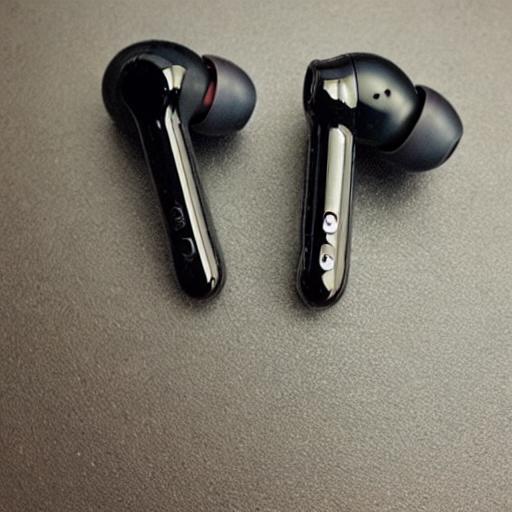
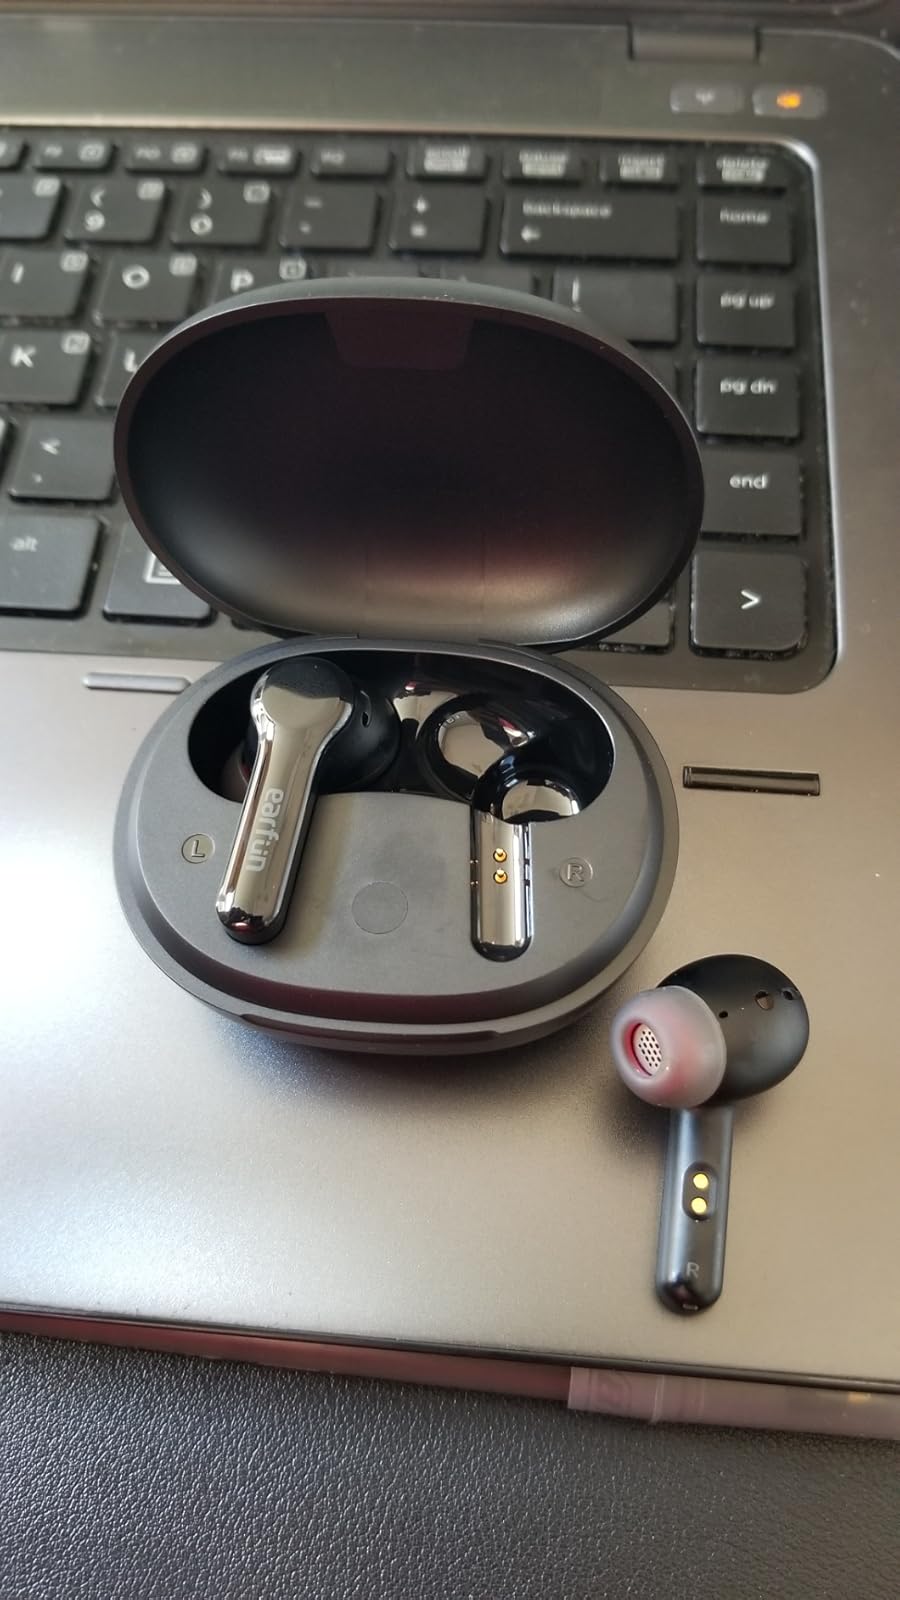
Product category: earbuds
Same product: no